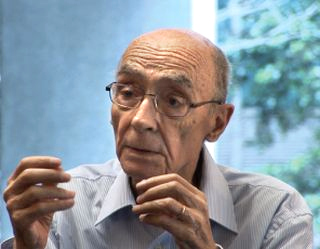
ฌูแซ ซารามากู

| name = ฌูแซ ซารามากู
| honorific_suffix = Order of St. James of the Sword|GColSE
| image = JSJoseSaramago.jpg
| imagesize = 250px
| caption = ซารามากูในเดือนมกราคม ค.ศ. 2008
| birth_name = ฌูแซ ดึ โซซา ซารามากู
| occupation = นักเขียน
| nationality = โปรตุเกส
| period = ค.ศ. 1947–2010
| notableworks = "Baltasar and Blimunda'Blindness (novel)|Blindness'All the Names'Death with Interruptions'The Double (Saramago novel)|The Double'The Year of the Death of Ricardo Reis"
| spouse = ปิลาร์ เดล ริโอ อิลดา ไรช์
| awards = nowrap|รางวัลกามอยช์ รางวัลโนเบลสาขาวรรณกรรม
| signature = Assinatura José Saramago.png
ฌูแซ ดึ โซซา ซารามากู (; 16 พฤศจิกายน ค.ศ. 1922 – 18 มิถุนายน ค.ศ. 2010) เป็นนักเขียนนวนิยายและความเรียง นักเขียนบทละคร กวี นักแปล และนักหนังสือพิมพ์ชาวโปรตุเกส เขาได้รับรางวัลกามอยช์ (รางวัลนักเขียนภาษาโปรตุเกส) ประจำปี ค.ศ. 1995 และรางวัลโนเบลสาขาวรรณกรรมประจำปี ค.ศ. 1998 นอกจากนี้ยังได้รับการพิจารณาว่าเป็นผู้ที่ทำให้งานร้อยแก้วภาษาโปรตุเกสเป็นที่รับรู้อย่างดีในระดับนานาชาติTerra, Ernani; De Nicola, José: "Português: De olho no mundo do trabalho" (editora: Scipione), p. 463.
นวนิยายของซารามากูมักมีเค้าโครงสถานการณ์อัศจรรย์ เขากล่าวถึงประเด็นจริงจังต่าง ๆ โดยมีอารมณ์ร่วมไปกับมนุษยภาวะและการแยกอยู่โดดเดี่ยวของชีวิตแบบเมืองในปัจจุบัน ตัวละครของเขาต้องต่อสู้กับความต้องการสร้างความสัมพันธ์กับตัวละครอื่น ๆ ทั้งในระดับบุคคลและในระดับสังคม แต่ในขณะเดียวกันก็ยังต้องการความเป็นปัจเจกและค้นหาความหมายและเกียรติภูมินอกโครงสร้างทางการเมืองและเศรษฐกิจ แฮเริลด์ บลูม นักวิจารณ์วรรณกรรมชาวอเมริกัน พรรณนาซารามากูว่าเป็น "นักเขียนนวนิยายที่มีพรสวรรค์ที่สุดที่ยังมีชีวิตอยู่บนโลกทุกวันนี้" ใน ค.ศ. 2003 และกล่าวว่า เขาถือว่าซารามากูเป็น "ส่วนหนึ่งของบัญญัติตะวันตกอย่างถาวร" ใน ค.ศ. 2010 ส่วนเจมส์ วุด นักวิจารณ์วรรณกรรมชาวอังกฤษ ยกย่อง "น้ำเสียงอันเป็นเอกลักษณ์ในบันเทิงคดีของเขา เพราะเขาเล่าเรื่องในนวนิยายราวกับว่าเขาเป็นคนที่ทั้งชาญฉลาดและไม่รู้เรื่องรู้ราว"
หนังสือของซารามากูจำหน่ายได้มากกว่าสองล้านเล่มเฉพาะในโปรตุเกสประเทศเดียว และงานเขียนของเขายังได้รับการแปลเป็นภาษาต่าง ๆ ถึง 25 ภาษา ในฐานะผู้สนับสนุนเรียกร้องลัทธิอนาธิปไตย-คอมมิวนิสต์|ลัทธิคอมมิวนิสต์แบบอิสรนิยม ซารามากูได้วิพากษ์วิจารณ์สถาบันต่าง ๆ อย่างพระศาสนจักรคาทอลิก สหภาพยุโรป และกองทุนการเงินระหว่างประเทศเป็นต้น ในฐานะผู้ถืออเทวนิยม เขาเสนอว่าความรักเป็นเครื่องมือสำหรับการพัฒนามนุษยภาวะ ใน ค.ศ. 1992 รัฐบาลโปรตุเกสสมัยนายกรัฐมนตรีอานีบัล กาวากู ซิลวา มีคำสั่งให้ถอนเรื่อง ("พระวรสารตามพระเยซูคริสต์") ออกจากการตัดสินรางวัลอาริสเทออน (Aristeion Prize) ในรอบสุดท้ายโดยอ้างว่างานชิ้นนี้มีเนื้อหาดูหมิ่นศาสนา ซารามากูรู้สึกท้อใจกับการตรวจพิจารณาทางการเมืองเช่นนี้ จึงลี้ภัยไปยังเกาะลันซาโรเตของสเปนและอาศัยอยู่ที่นั่นจนกระทั่งเสียชีวิตใน ค.ศ. 2010Quoted in: "Nobel-winning Portuguese novelist Saramago dies" , Associated Press 18-06-2010
ซารามากูเป็นสมาชิกก่อตั้งของแนวหน้าแห่งชาติเพื่อการปกป้องวัฒนธรรม () ในลิสบอนเมื่อ ค.ศ. 1992 และเป็นผู้ก่อตั้งสภานักเขียนยุโรป (European Writers’ Parliament) ร่วมกับออร์ฮัน พามุค
== อ้างอิง ==
หมวดหมู่:บุคคลจากเขตซังตาไร
หมวดหมู่:นักเขียนนวนิยายชาวโปรตุเกส
หมวดหมู่:นักเขียนประเภทสัจนิยมมหัศจรรย์
หมวดหมู่:ผู้ได้รับรางวัลโนเบลสาขาวรรณกรรม
หมวดหมู่:ชาวโปรตุเกสผู้ได้รับรางวัลโนเบล
หมวดหมู่:ผู้ถืออเทวนิยม
หมวดหมู่:ผู้นิยมลัทธิอนาธิปไตย
หมวดหมู่:นักอิสรนิยม
หมวดหมู่:นักสังคมนิยม
หมวดหมู่:คอมมิวนิสต์ชาวโปรตุเกส
หมวดหมู่:เสียชีวิตจากมะเร็งเม็ดเลือดขาว